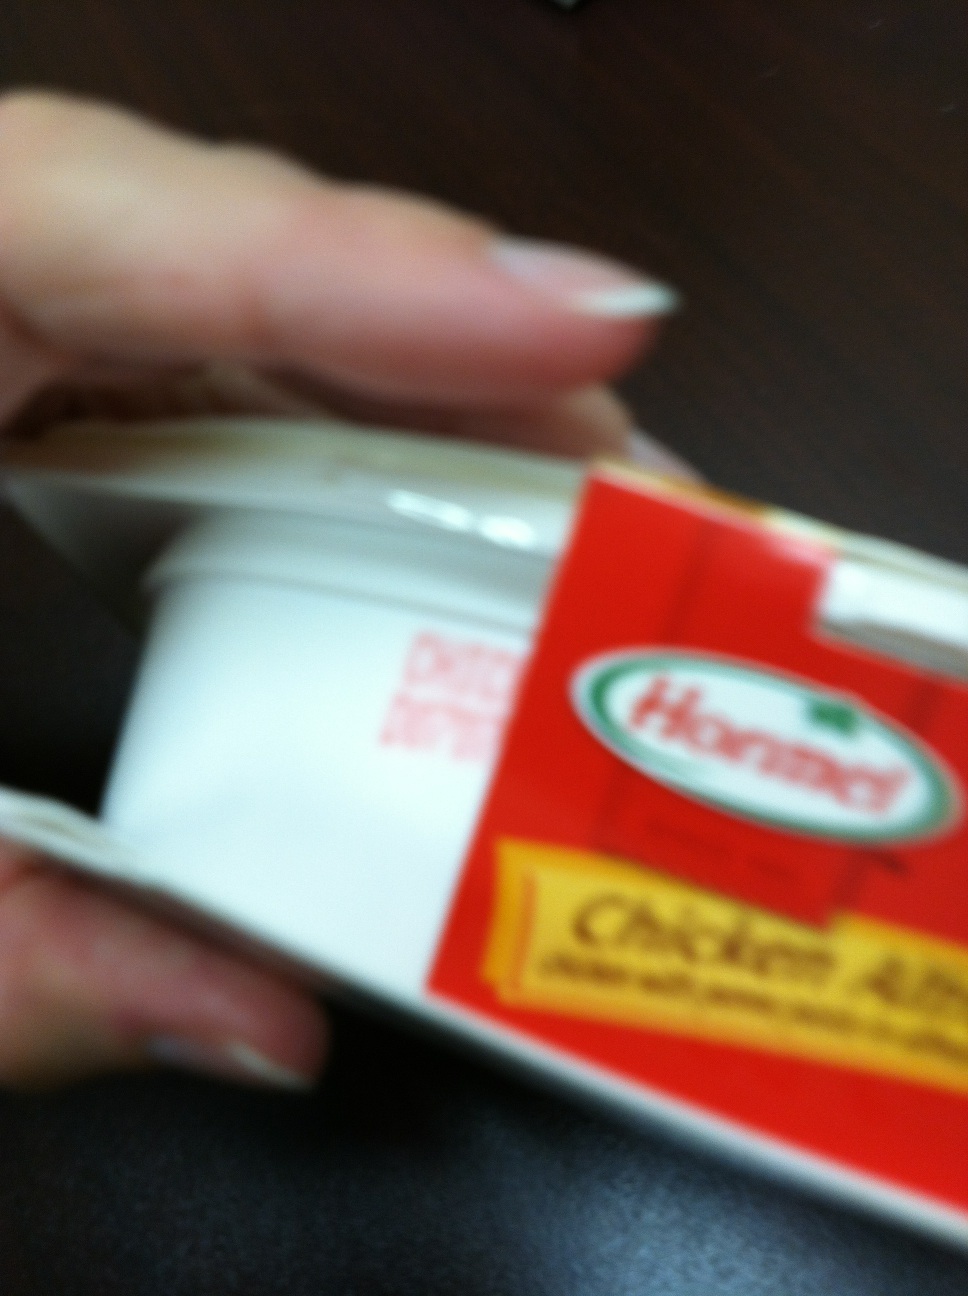Question: What is the expiration date?
Answer: unanswerable